LGBTQ rights in Washington (state)

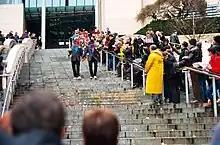
A newly married couple leaving Seattle City Hall is greeted by well-wishers on the first day same-sex marriages are celebrated in Washington state, December 9, 2012.

The state adopted a statute defining marriage as the union of a man and a woman in 1998. On August 4, 2004, King County Superior Court Judge William L. Downing ruled for the plaintiffs in a suit challenging the constitutionality of the law, becoming the first trial judge in the nation to rule that a state law prohibiting same-sex marriages, or DOMA, was unconstitutional. Downing's opinion analyzed the impact on children and found that expanding marriage rights to same-sex couples would do nothing to harm children of opposite-sex marriages while harming the stability of children raised by same-sex couples. In the 2006 consolidated appeal of "Andersen v. King County", the Washington Supreme Court narrowly upheld the constitutionality of that law barring same-sex marriages. Since 2007, Washington state has recognized its own state-registered domestic partnerships, which are considered equivalent to the domestic partnerships, civil unions, and marriages of same-sex couples in other jurisdictions. It has also recognized same-sex civil unions and domestic partnerships established in other jurisdictions since then.